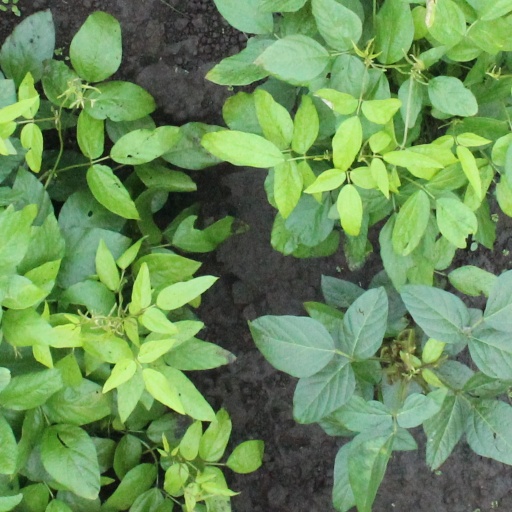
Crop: soybean